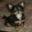
Label: dog